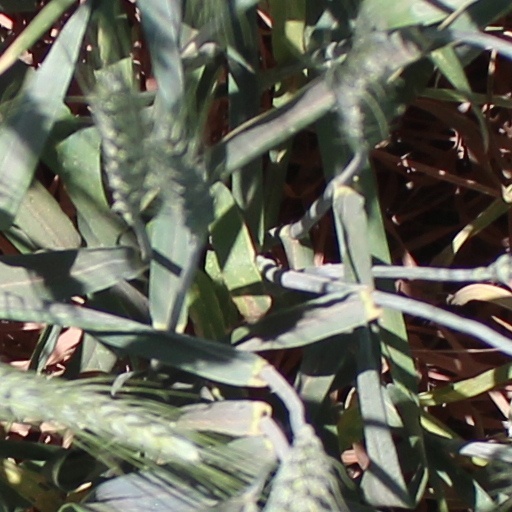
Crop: wheat